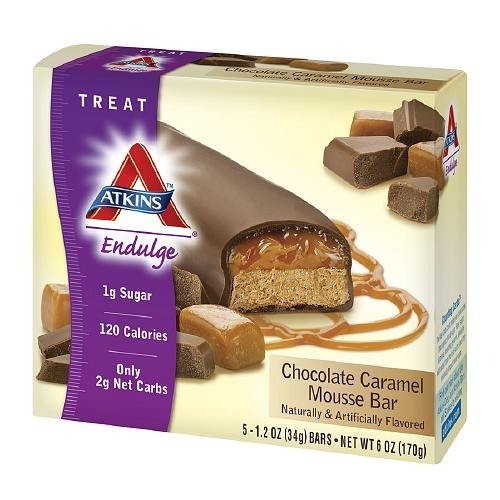
Item Name: Atk Endulge 5pk Choc Carm Size 6.0z
Value: 10.0
Unit: Count

Price: 6.58